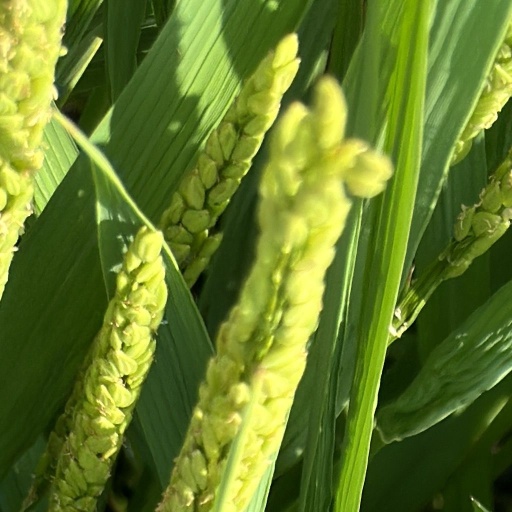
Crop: rice